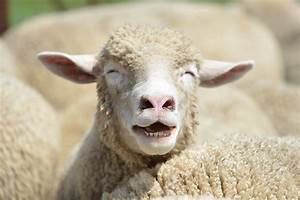
Label: sheep